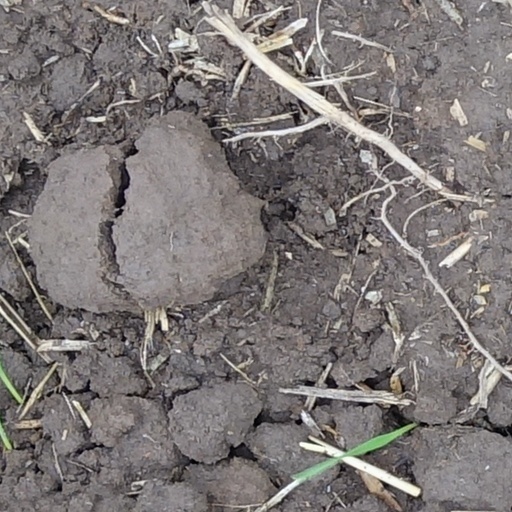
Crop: wheat